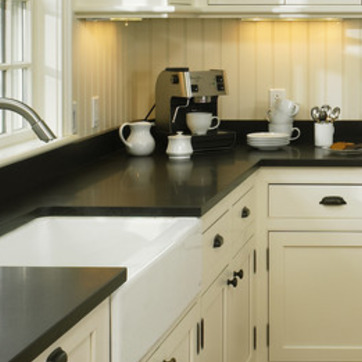
Material: polishedstone